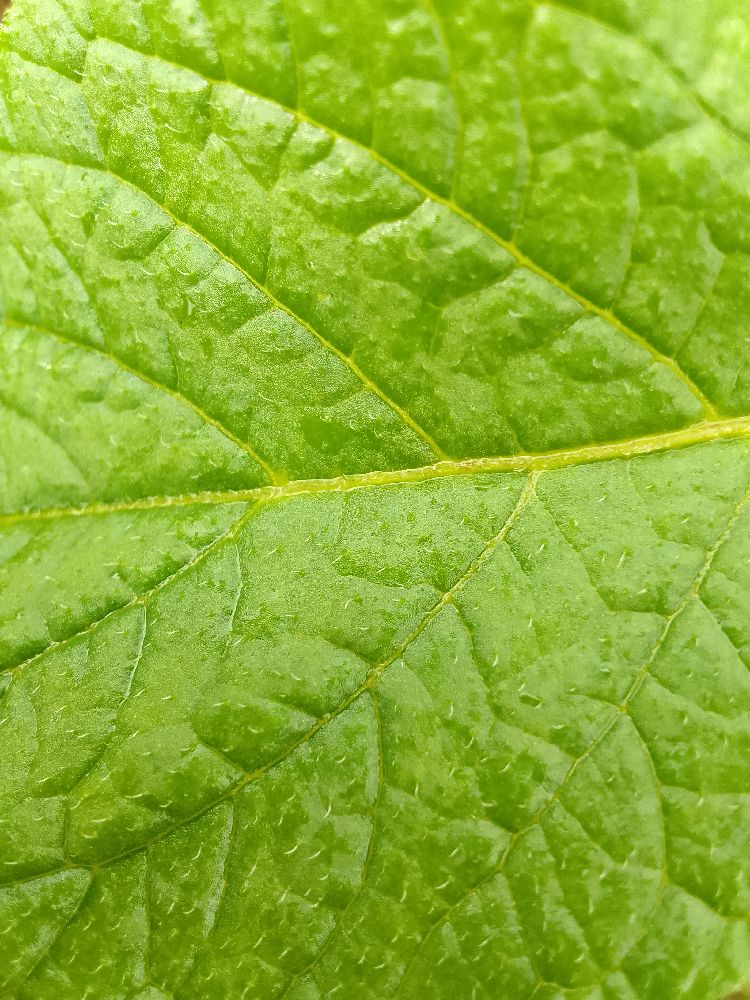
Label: Healthy